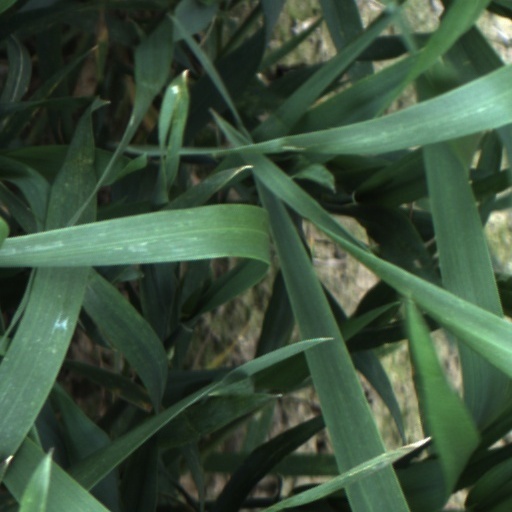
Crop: wheat